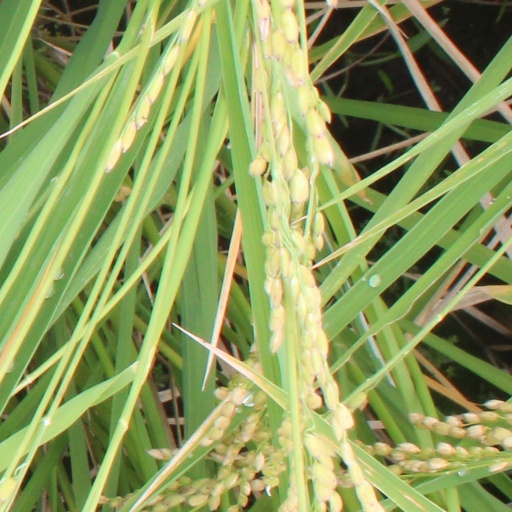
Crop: rice